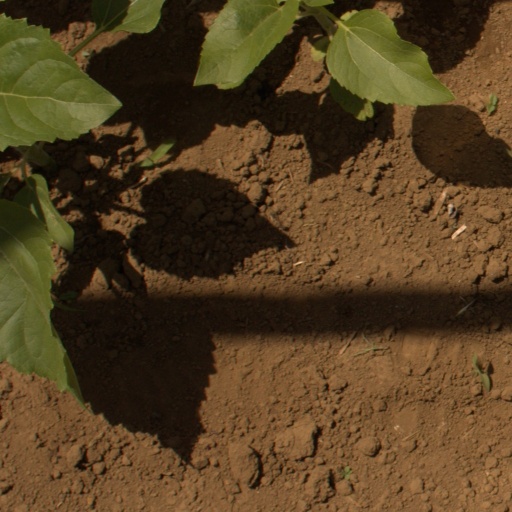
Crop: Jerusalem artichoke